Philadelphia, Wilmington and Baltimore Railroad

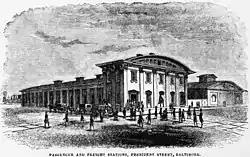
President Street Station in Baltimore, built between 1849 and 1850; a portion of the station is still standing and is home to the Baltimore Civil War Museum.

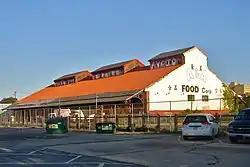
A Philadelphia, Wilmington and Baltimore Railroad freight shed, now a Sprouts Farmers Market, on Carpenter Street between Broad and 15th Streets in Philadelphia, named to the National Register of Historic Places on September 8, 2011)

The PW&B started as four separate railroads chartered in 1831-32. The Philadelphia and Delaware Counties Rail-Road Company (P&DC) chartered on April 2, 1831 by the General Assembly of Pennsylvania; ; the Wilmington and Susquehanna Rail Road Company (W&S) chartered by the state of Delaware on January 18, 1832, the Baltimore and Port Deposite Rail Road Company (B&PD) chartered by the State of Maryland on March 5, 1832; and the Delaware and Maryland Rail Road Company (D&M) chartered by Maryland on March 14, 1832.